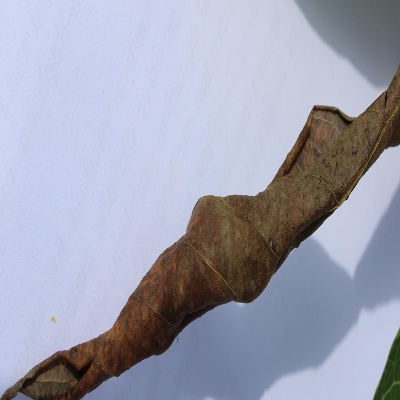
Crop: Cassava
Condition: bacterial blight